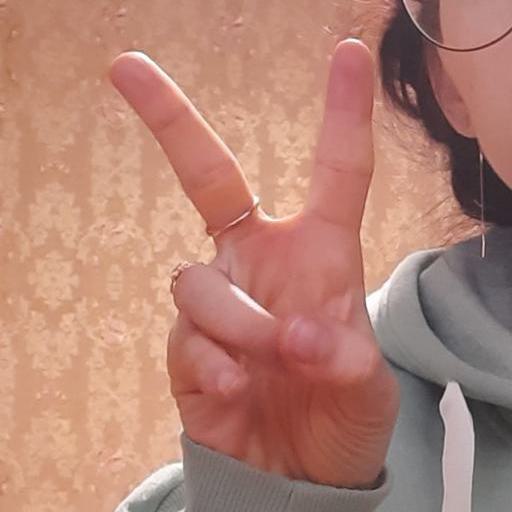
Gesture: peace